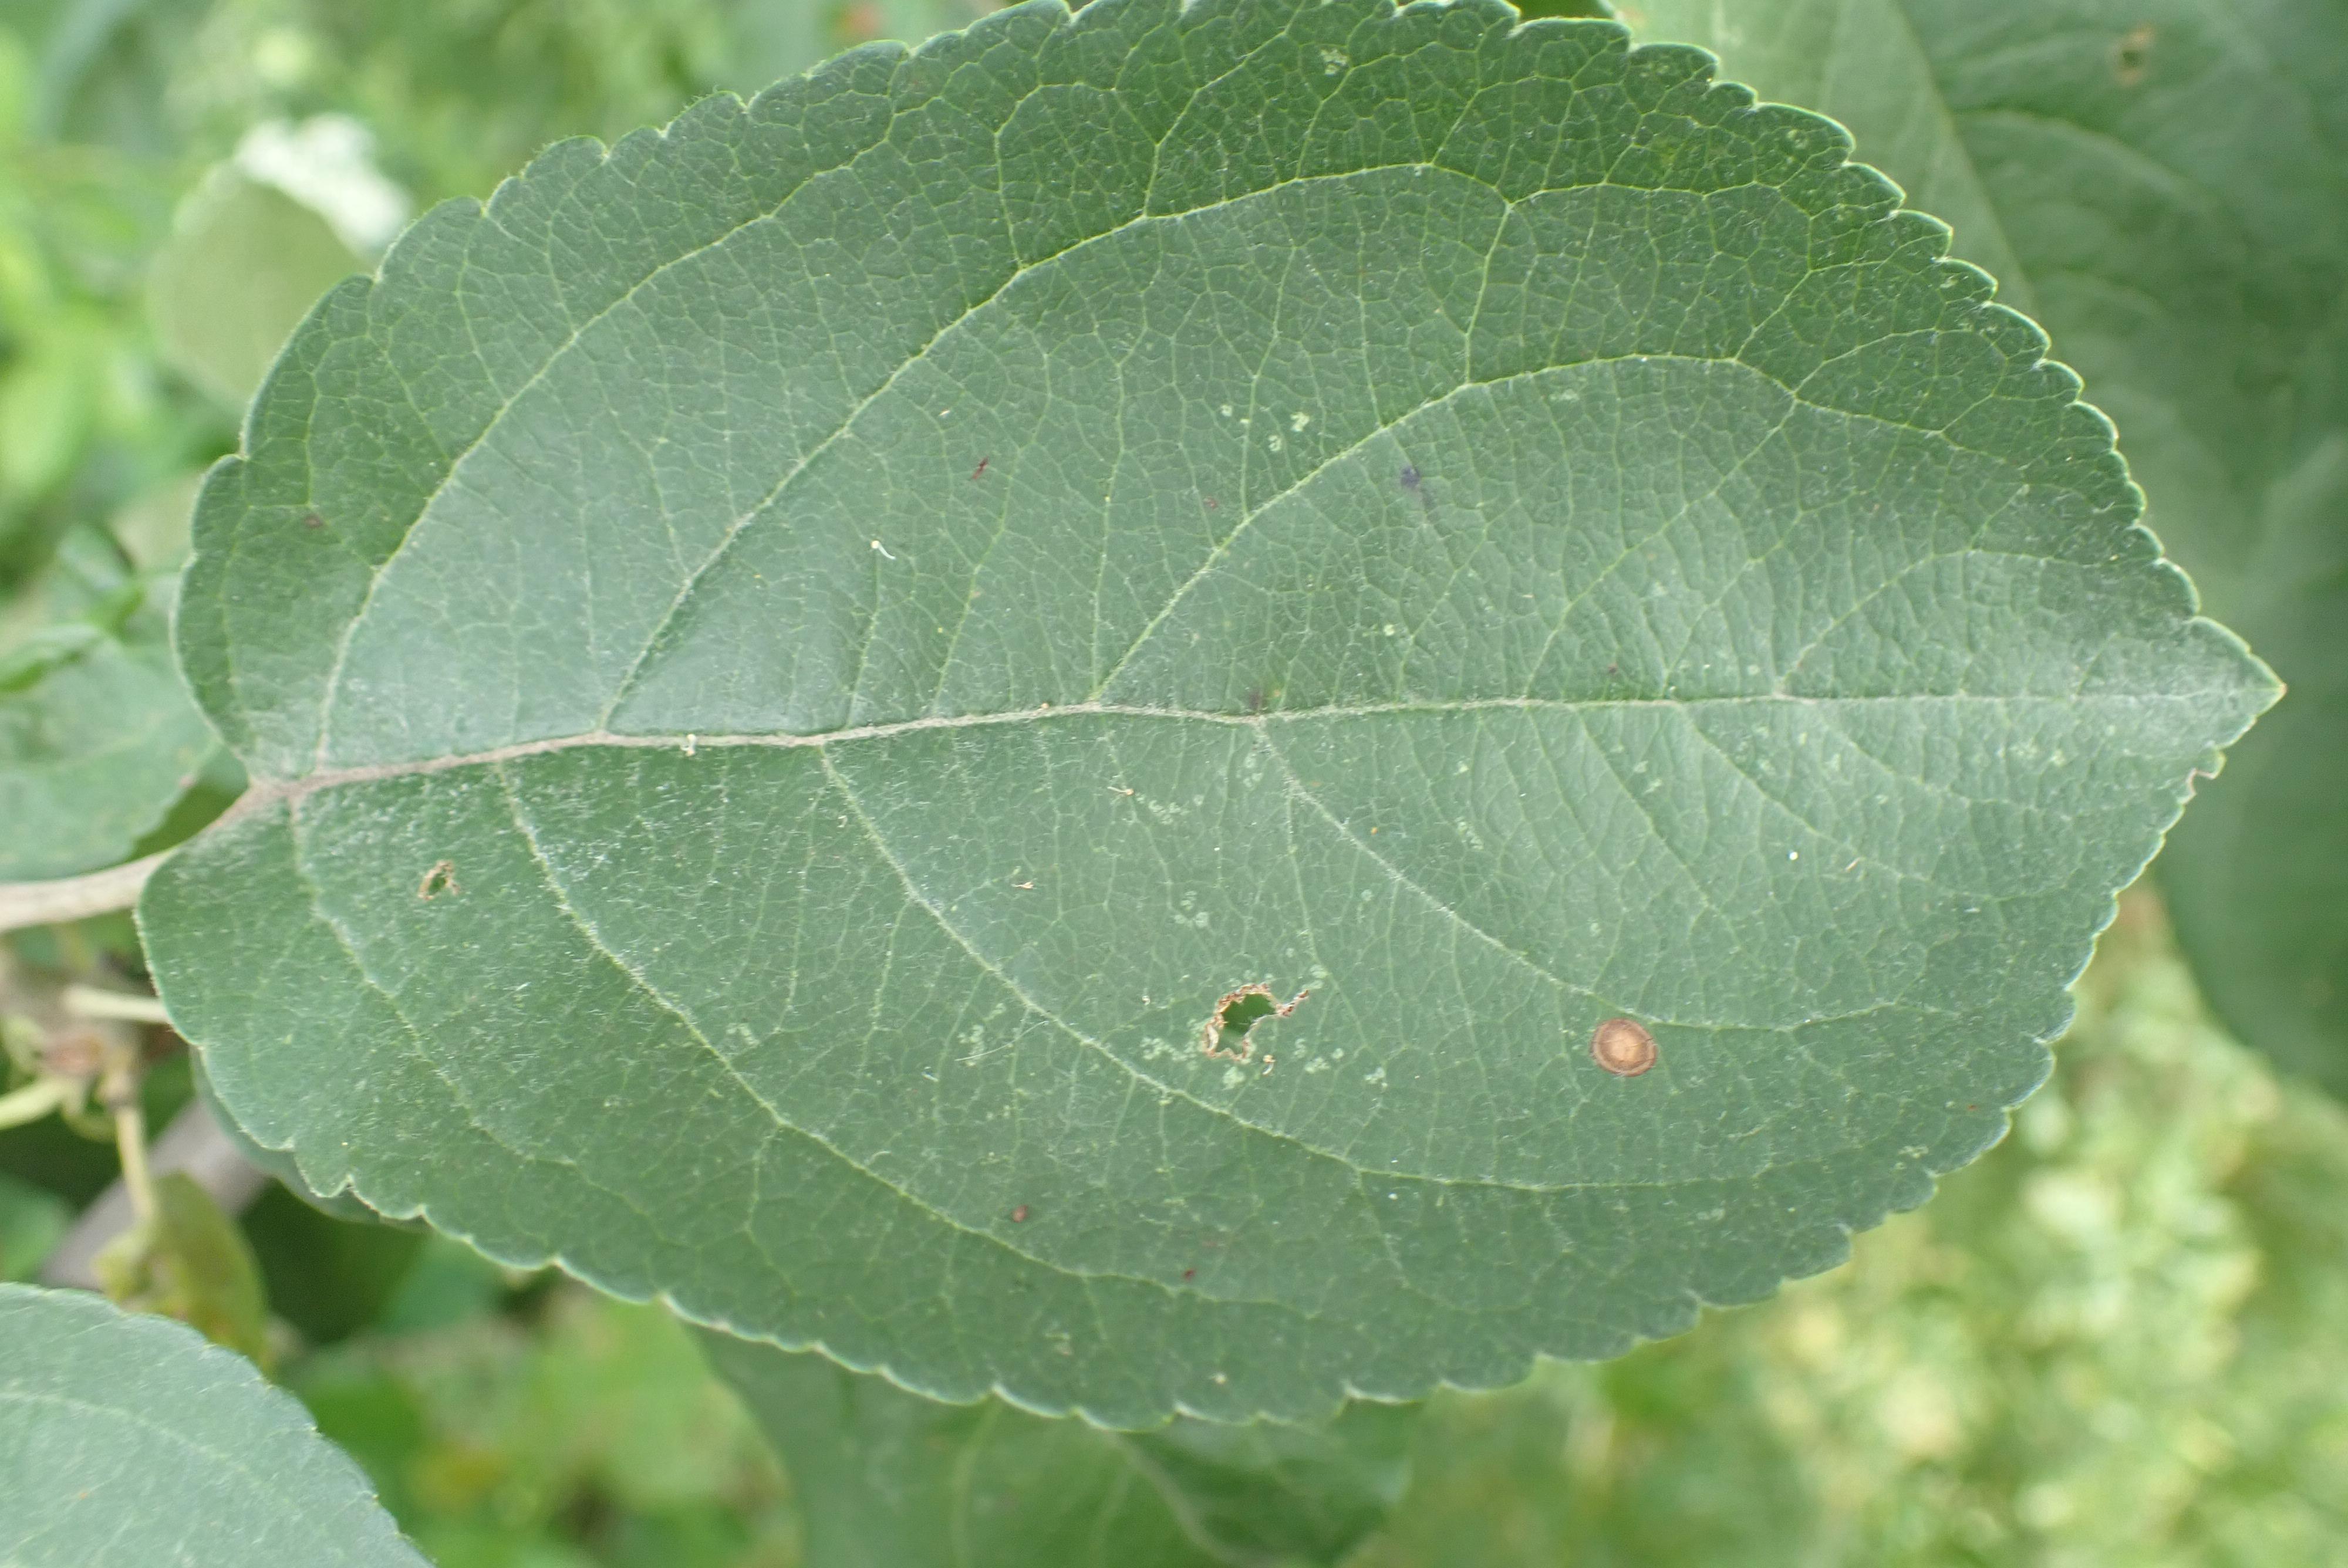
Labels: frog_eye_leaf_spot